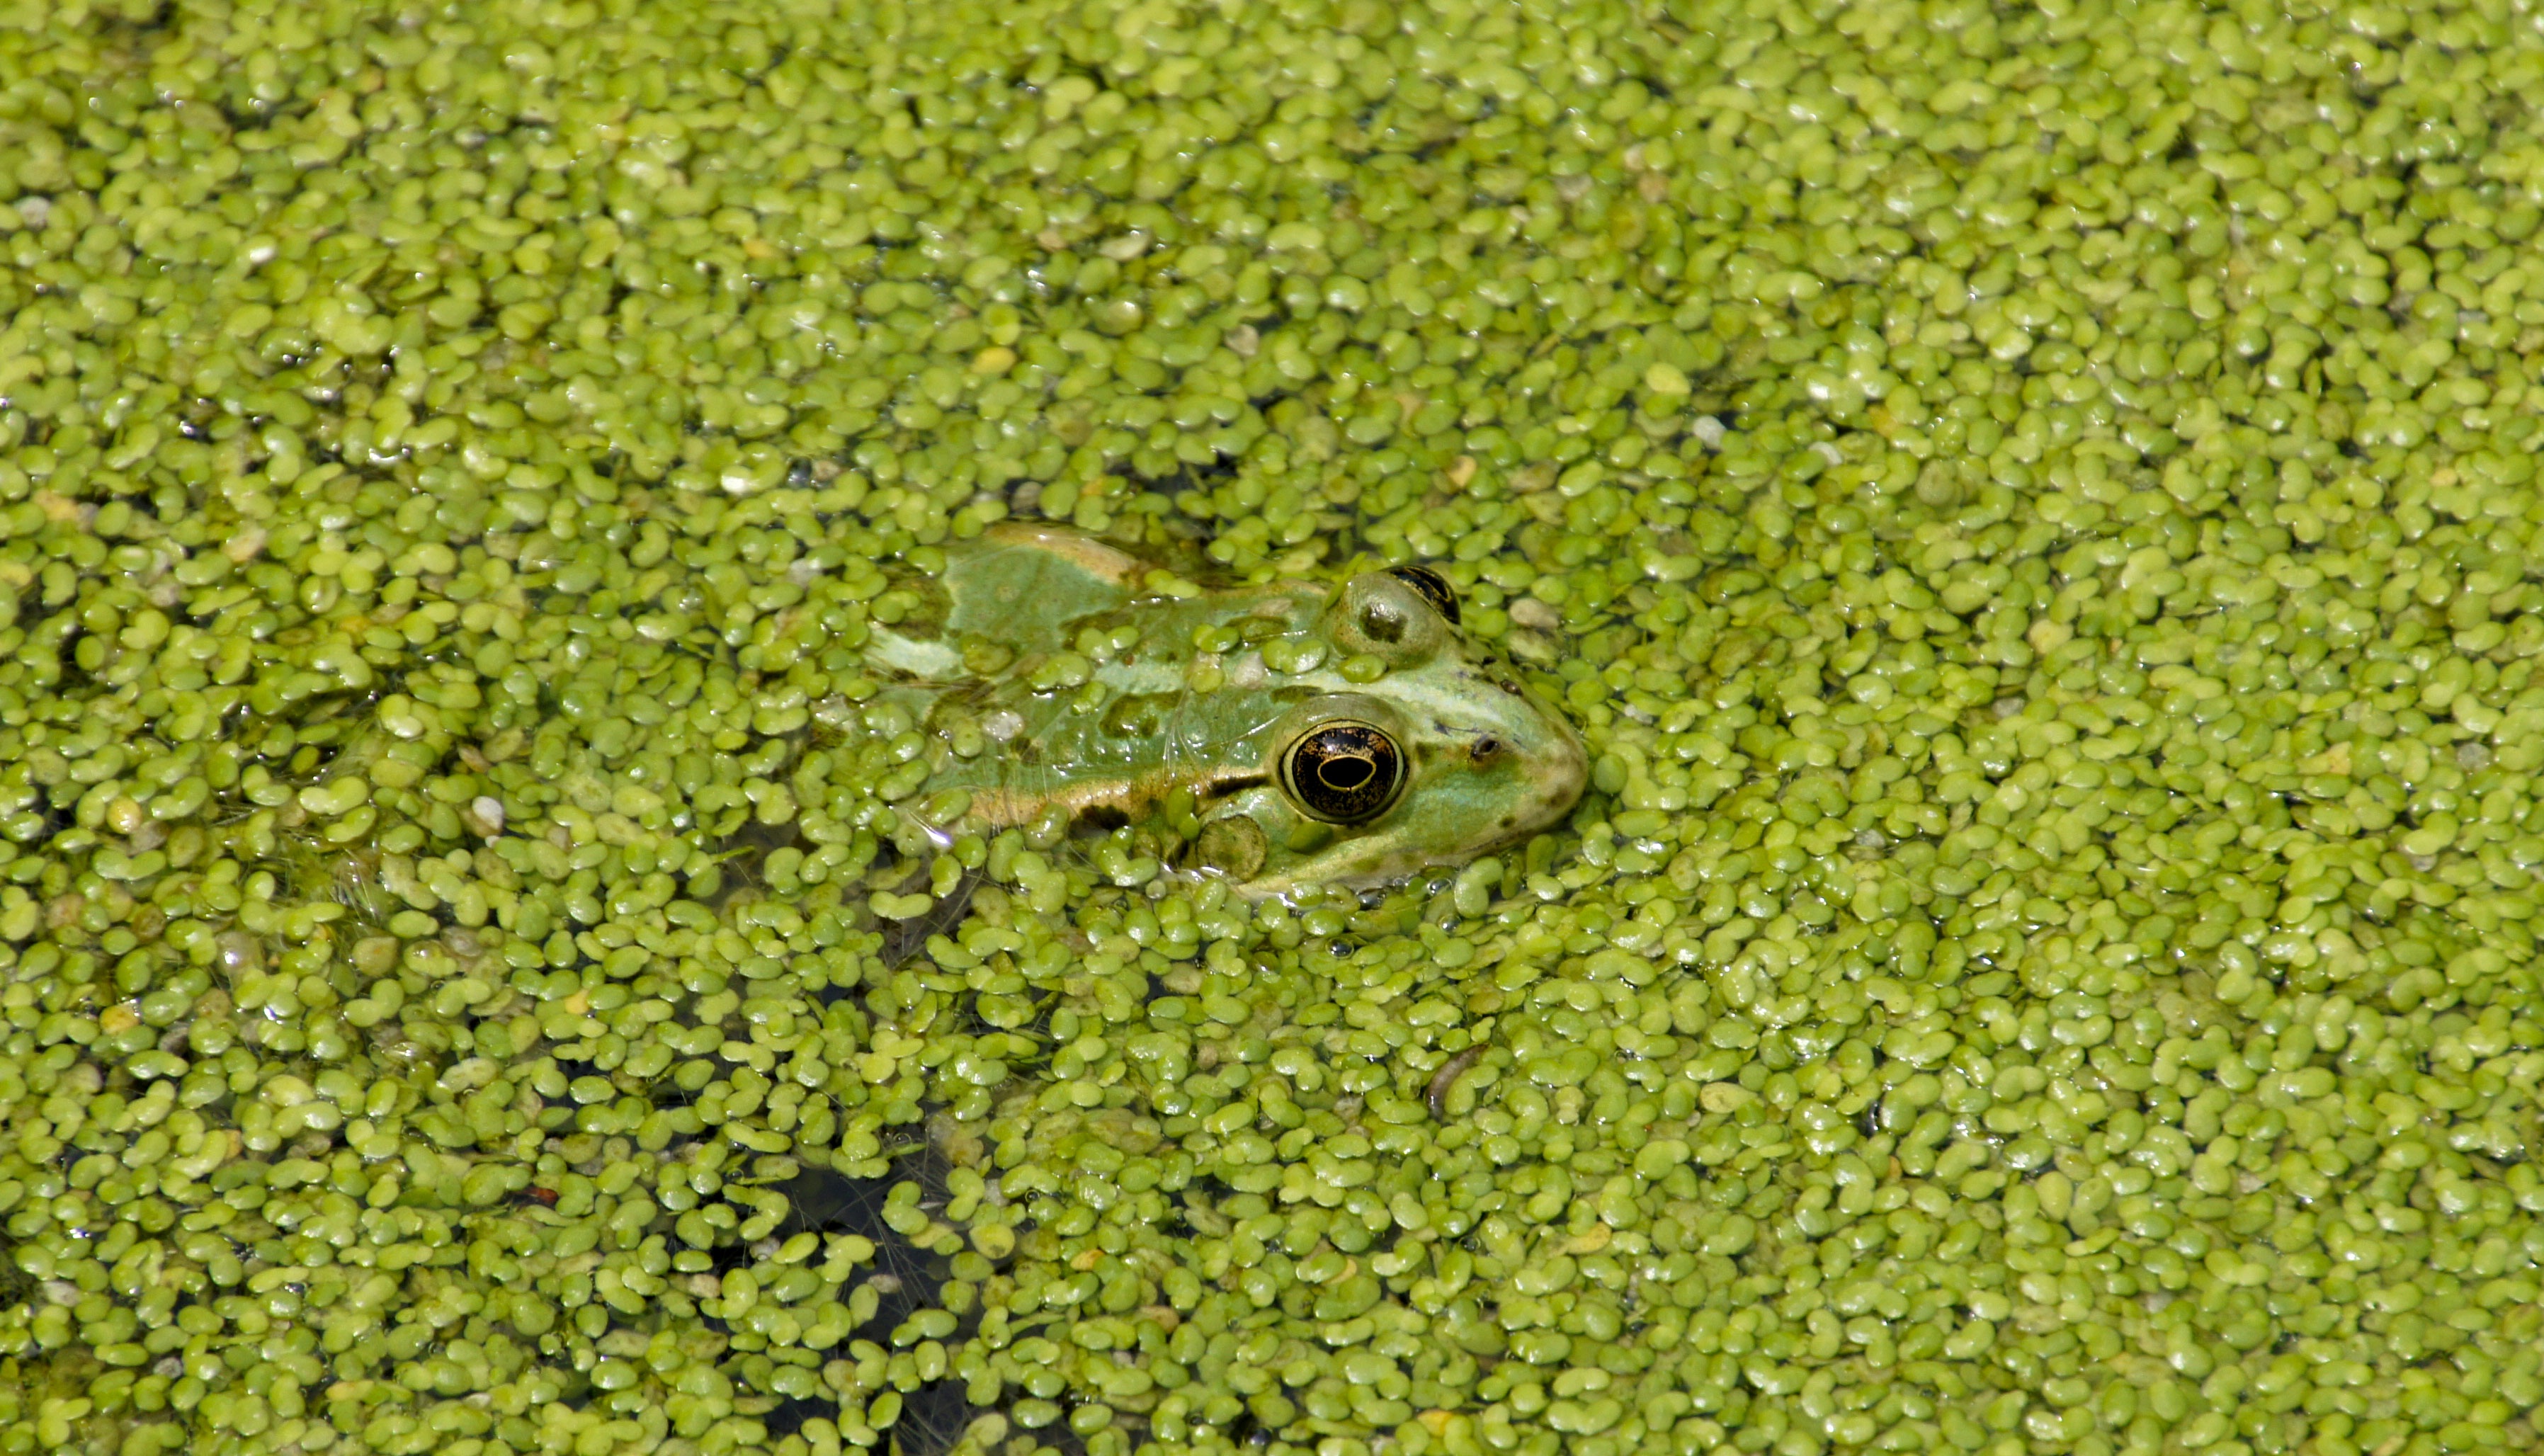
water, nature, grass, lawn, animal, cute, pond, green, frog, reptile, amphibian, fauna, camouflage, animals, curious, pond frogs